Cebuano people

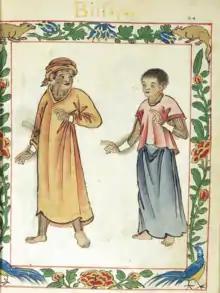
A Visayan freemen (or "timawa") couple, depicted in the Boxer Codex.

The earliest European record of Cebuanos was by Antonio Pigafetta of the Magellan expedition. He provided some descriptions of their customs as well as samples of the Cebuano language. Ferdinand Magellan was killed in Cebu during the Battle of Mactan against the forces of Lapulapu.